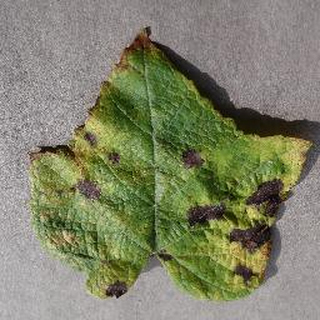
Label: grape_leaf_blight